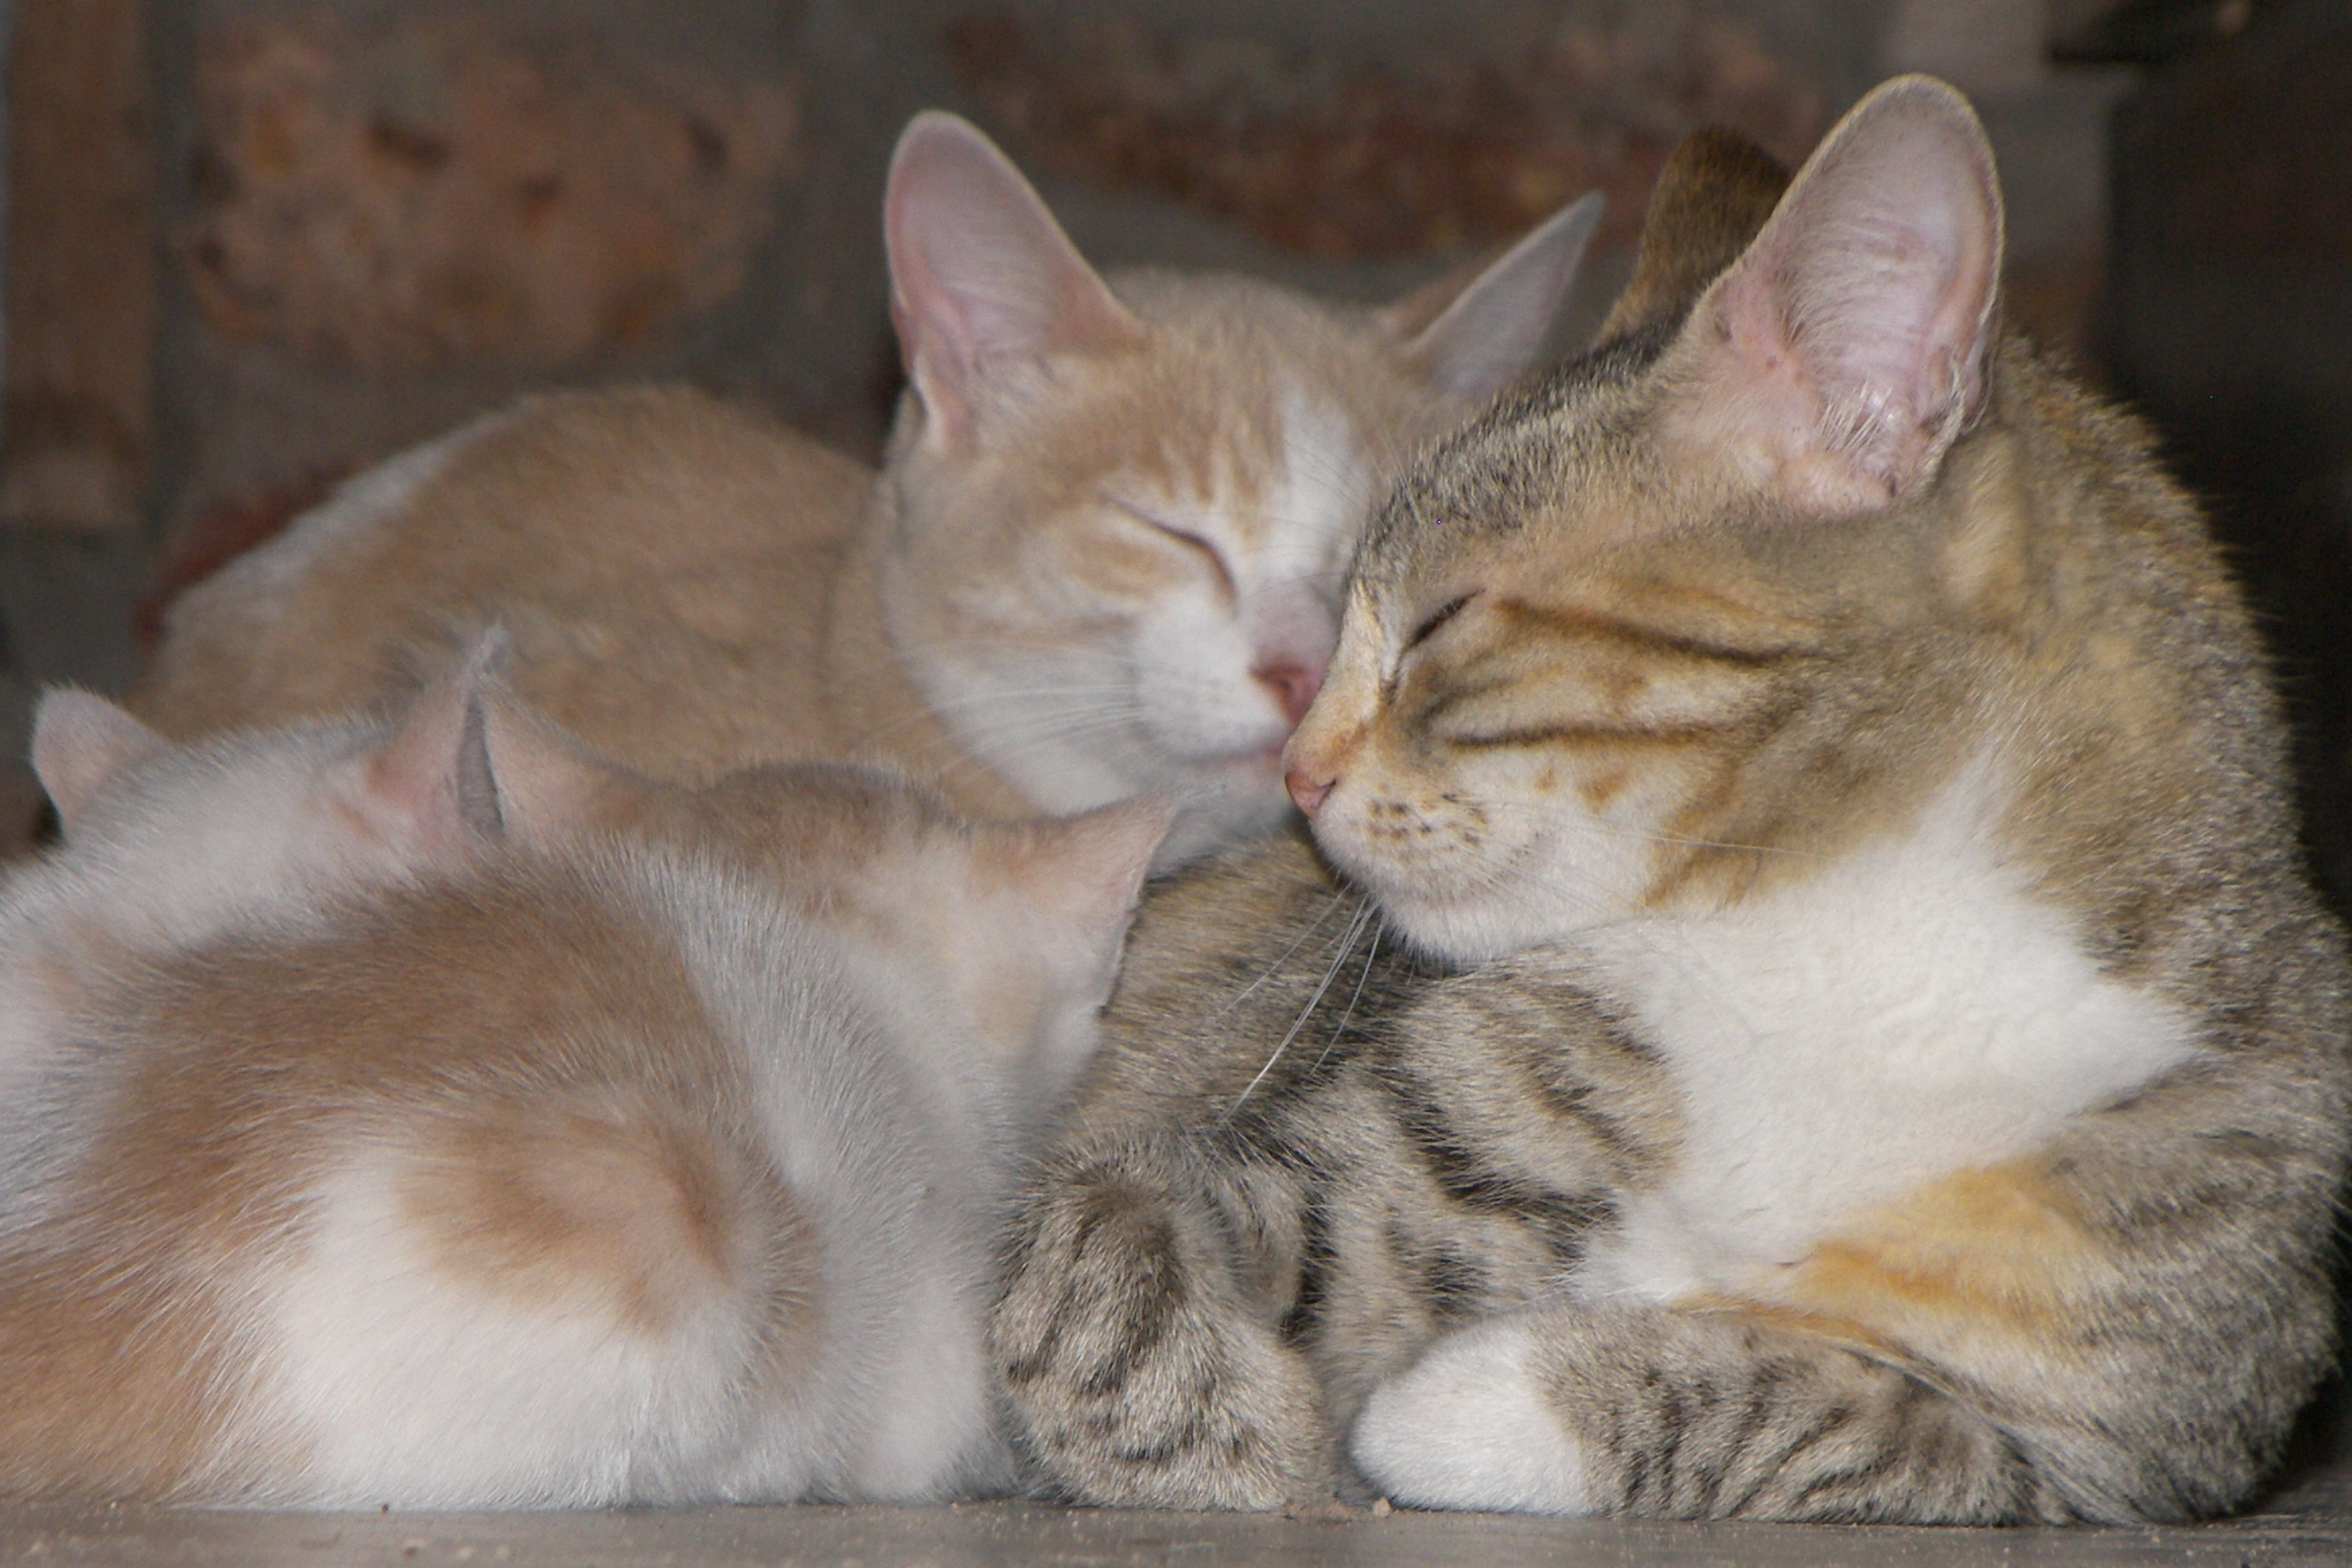
love, kitten, cat, mammal, rest, together, family, cats, nose, whiskers, vertebrate, gatos, ease, tabby cat, european shorthair, small to medium sized cats, cat like mammal, carnivoran, domestic short haired cat, pixie bob